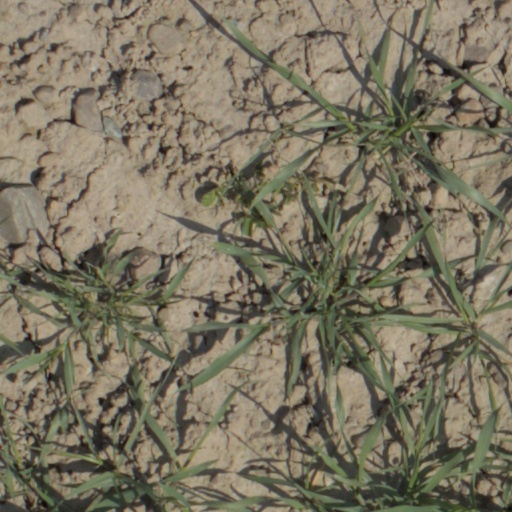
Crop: wheat